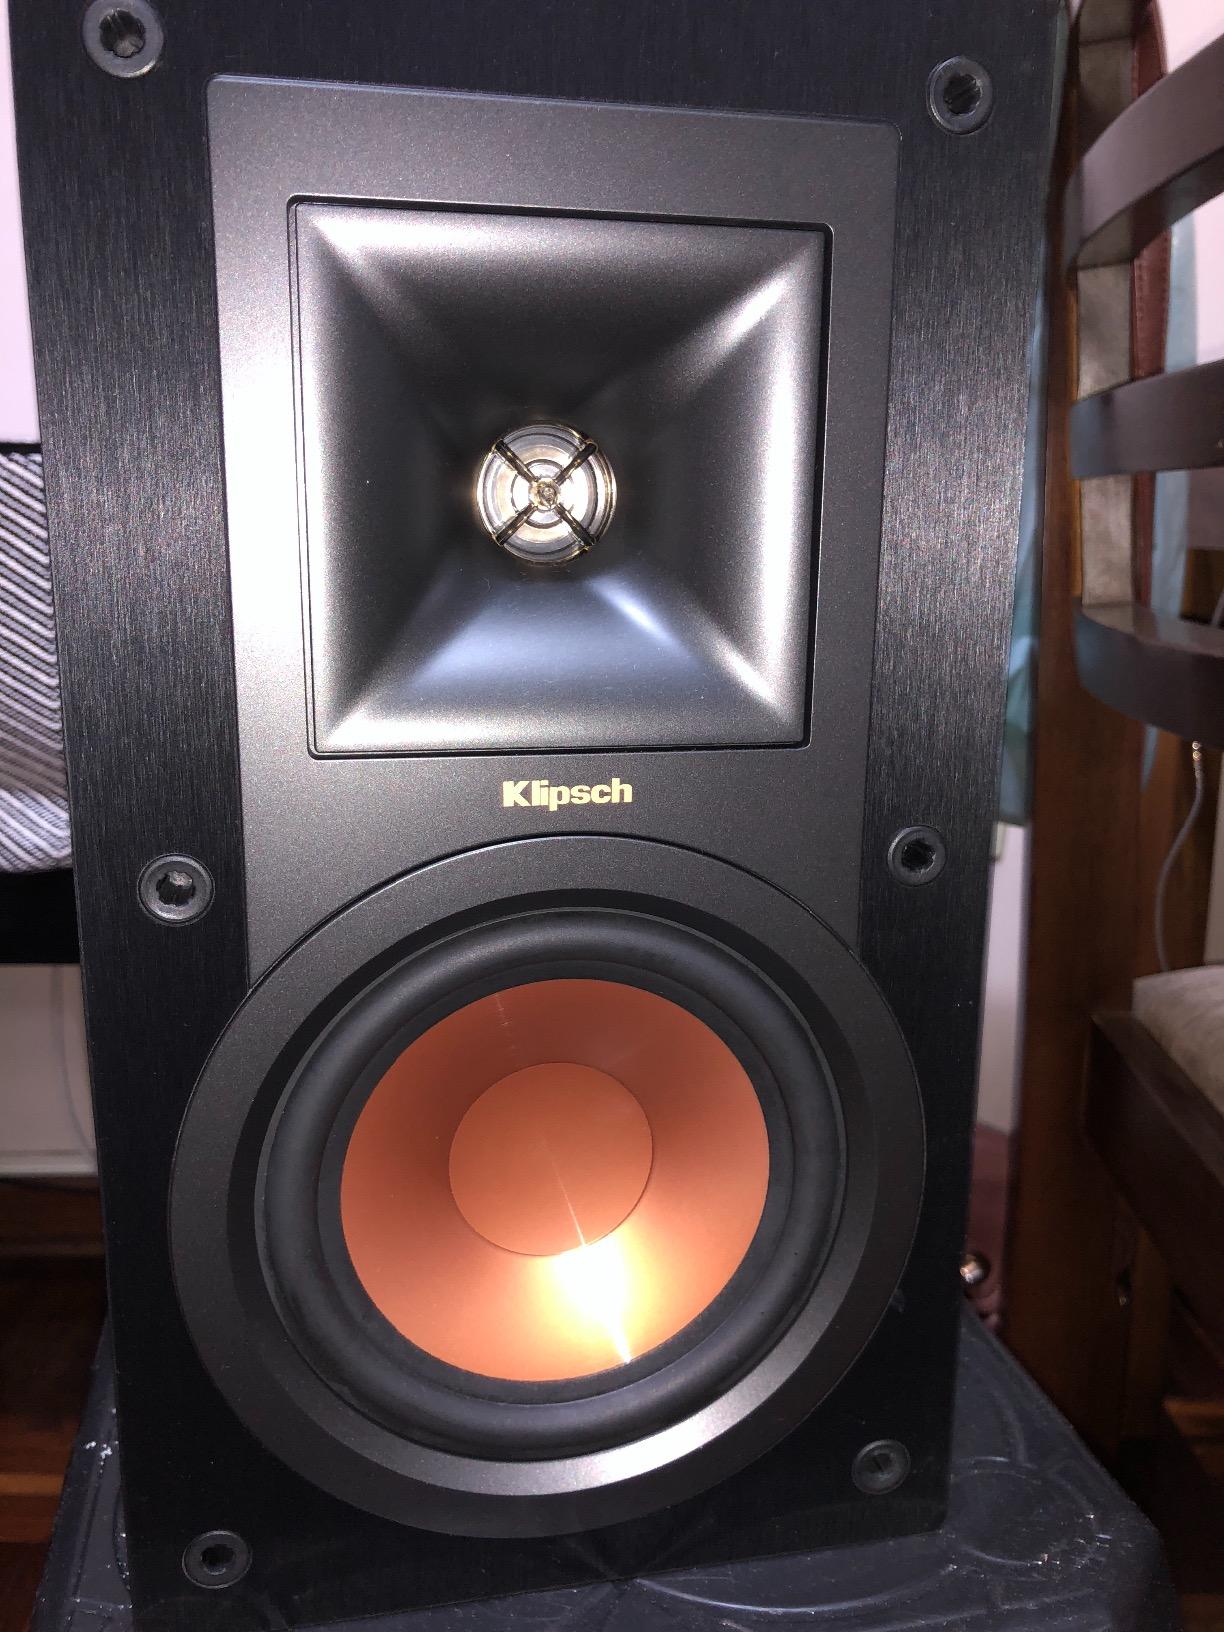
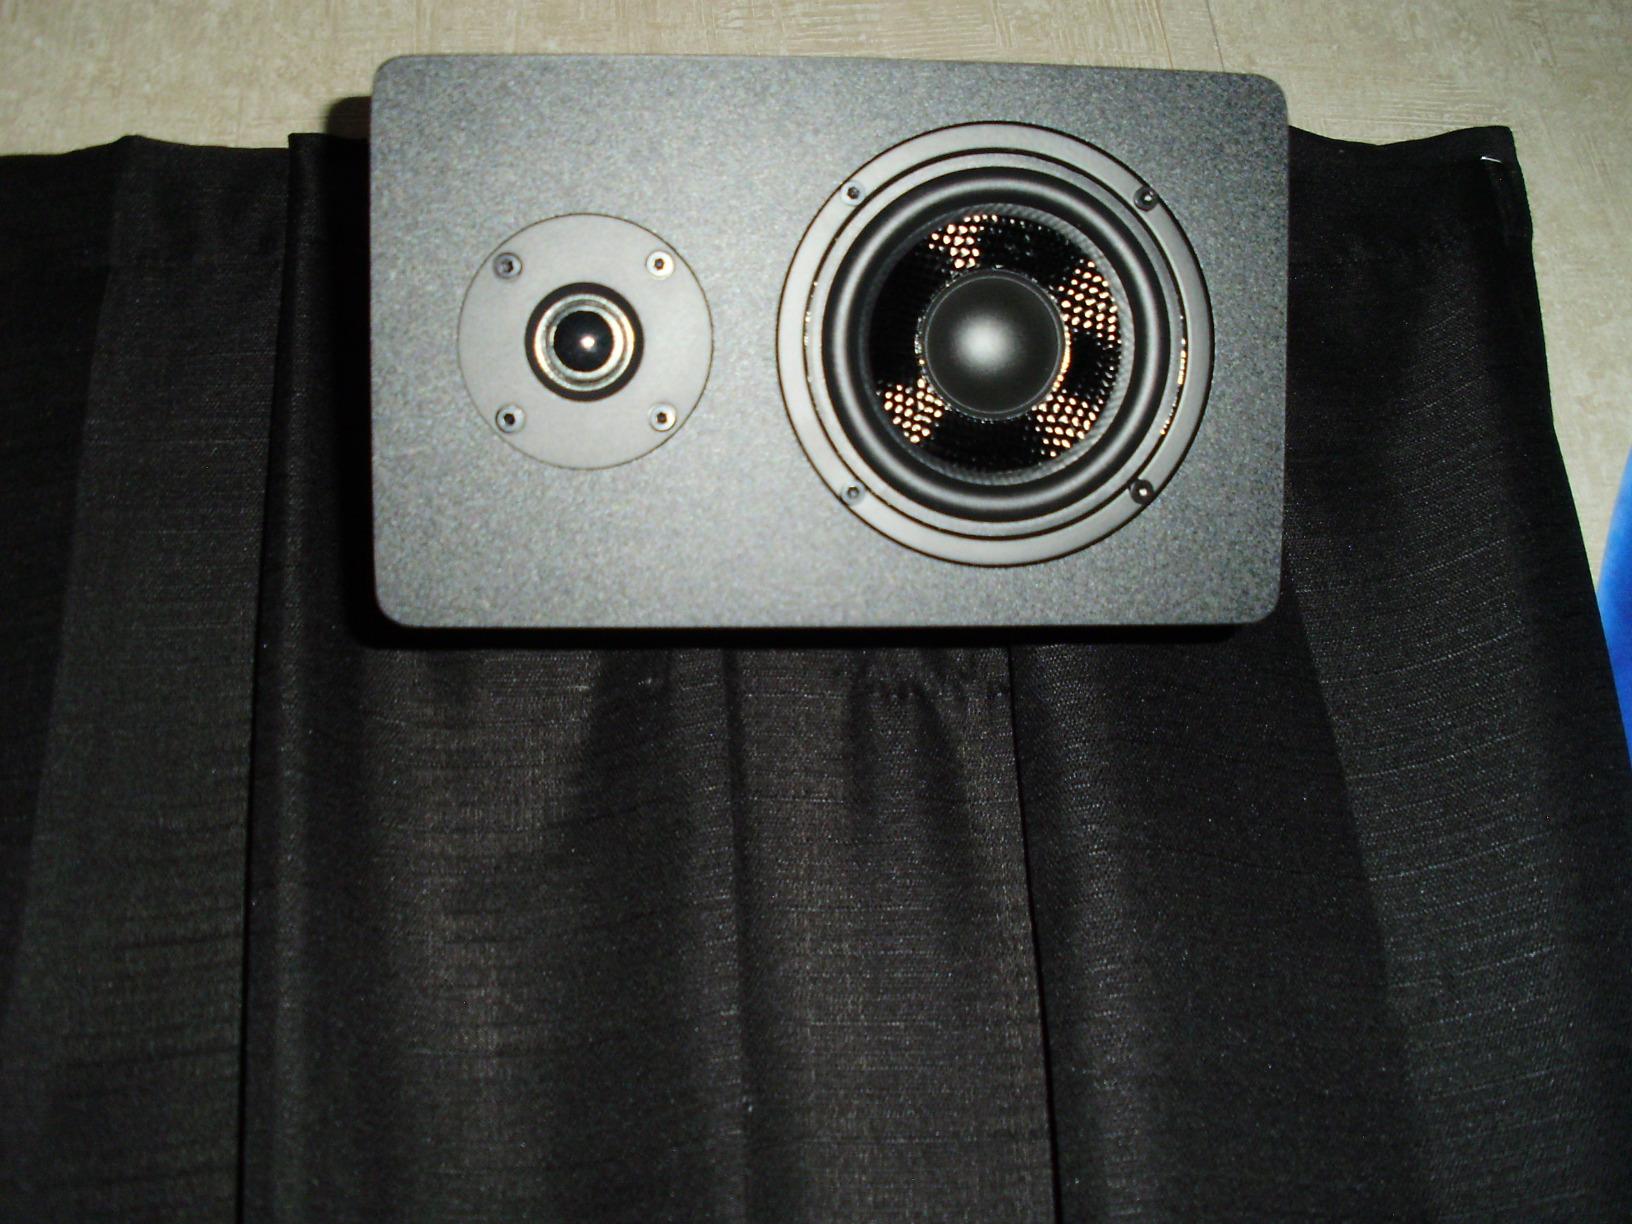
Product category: speaker
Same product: no